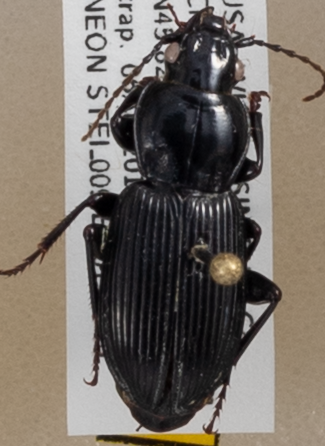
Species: Pterostichus novus
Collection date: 2019-08-06
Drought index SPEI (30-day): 0.608
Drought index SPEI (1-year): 1.45
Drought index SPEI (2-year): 1.13